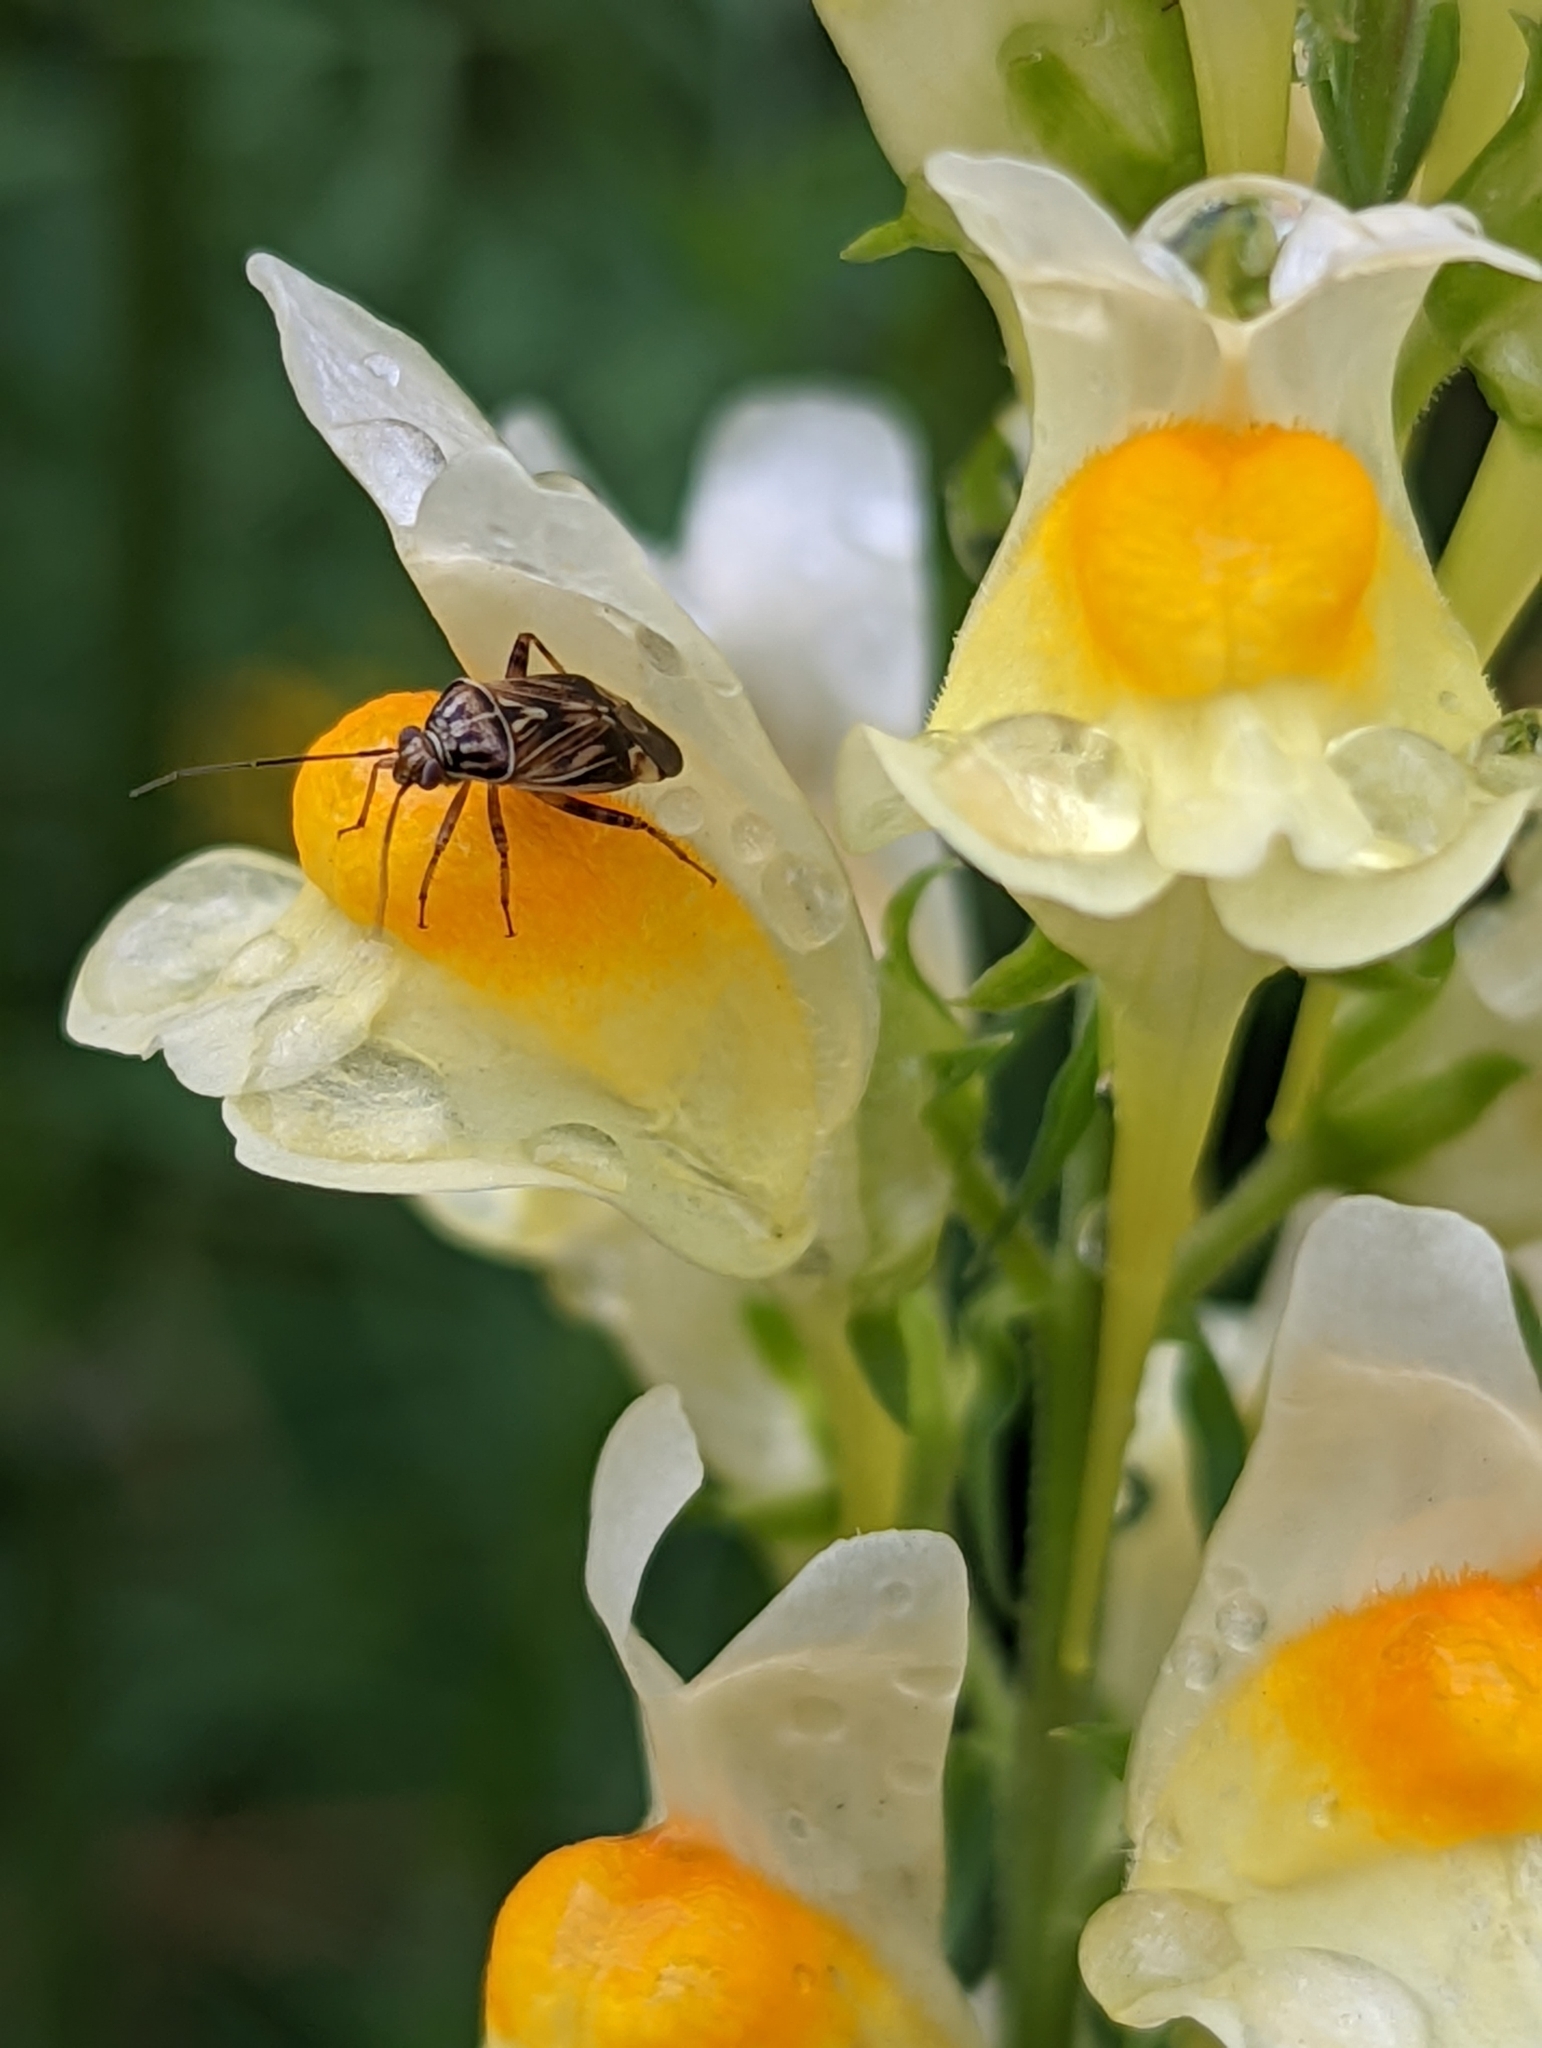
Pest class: lygus_bug